2008 Japanese Grand Prix

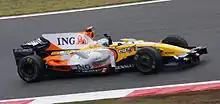
Fernando Alonso celebrates his second consecutive race victory. , it is also Renault's last as a chassis constructor, due to them rebranding as Alpine.

Massa made a pit stop on lap 53, and rejoined behind Heidfeld in tenth. He subsequently set the fastest lap of the race on lap 55, a 1:18.426. Meanwhile, Piquet was able to close the gap on Räikkönen to under a second, before losing time by running wide at turn five on lap 60. Massa passed Heidfeld for ninth on the same lap, and began closing in on Webber. On lap 65, Massa drafted down the straight and attempted to pass Webber, who defended his position by driving to the right. Crossing the track boundary into the end of the pit-lane, Massa managed to pass Webber, and out-braked him into turn one, to take eighth place. Alonso crossed the finish line on lap 67 to take his second win of the season, five seconds ahead of Kubica. Räikkönen was third, ahead of Piquet, Trulli, Bourdais, Vettel and Massa. Webber took ninth on the line, ahead of Heidfeld, who struggled with a heavy car and failed to improve on a poor qualifying performance. Rosberg finished in front of Hamilton, in 11th. Barrichello and Button took the next two positions; both drivers blamed their Honda cars for their uncompetitive performance at the Fuji circuit. Nakajima finished last, in 15th, unable to recover after his forced pit-stop early in the race.